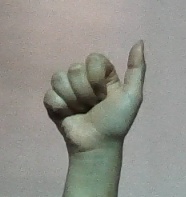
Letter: dhad